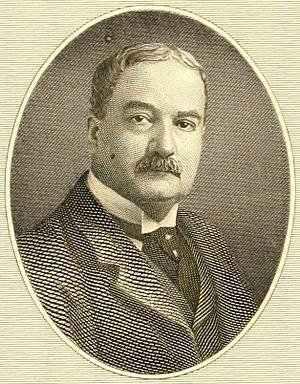
Le premier district congressionnel de Rhode Island est l'un des deux districts congressionnels que compte l'État de Rhode Island. Créé avant les élections de 1842, il élit tous les deux ans un membre de la Chambre des représentants des États-Unis.